Michelle L'amour

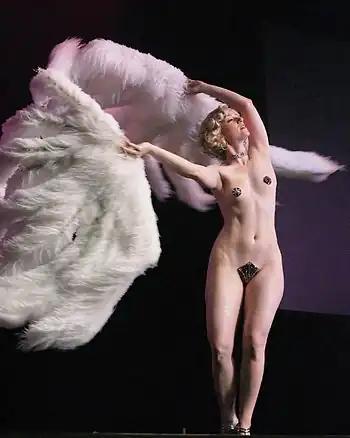
Michelle L'amour performing her fan dance (2007)

Michelle L'amour (born April 15, 1980) is an American neo-burlesque performer who grew up in Orland Park, Illinois. In 2006, she performed stripteases on NBC's "America's Got Talent", Showtime's "Sexual Healing", and in small touring performances. Her tagline is "The Ass That Goes POW!" and she sells related promotional products (e.g. The Michelle L'amour Signature Fanny Facial).